Bureau of Diplomatic Security

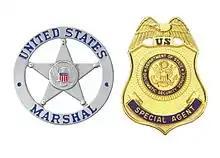
USMS and DSS team

The Diplomatic Courier Service joined the new bureau at this time. Couriers no longer hand-carried pouches of communications but protected vast amounts of supplies, equipment, and construction materials bound for sensitive overseas posts.